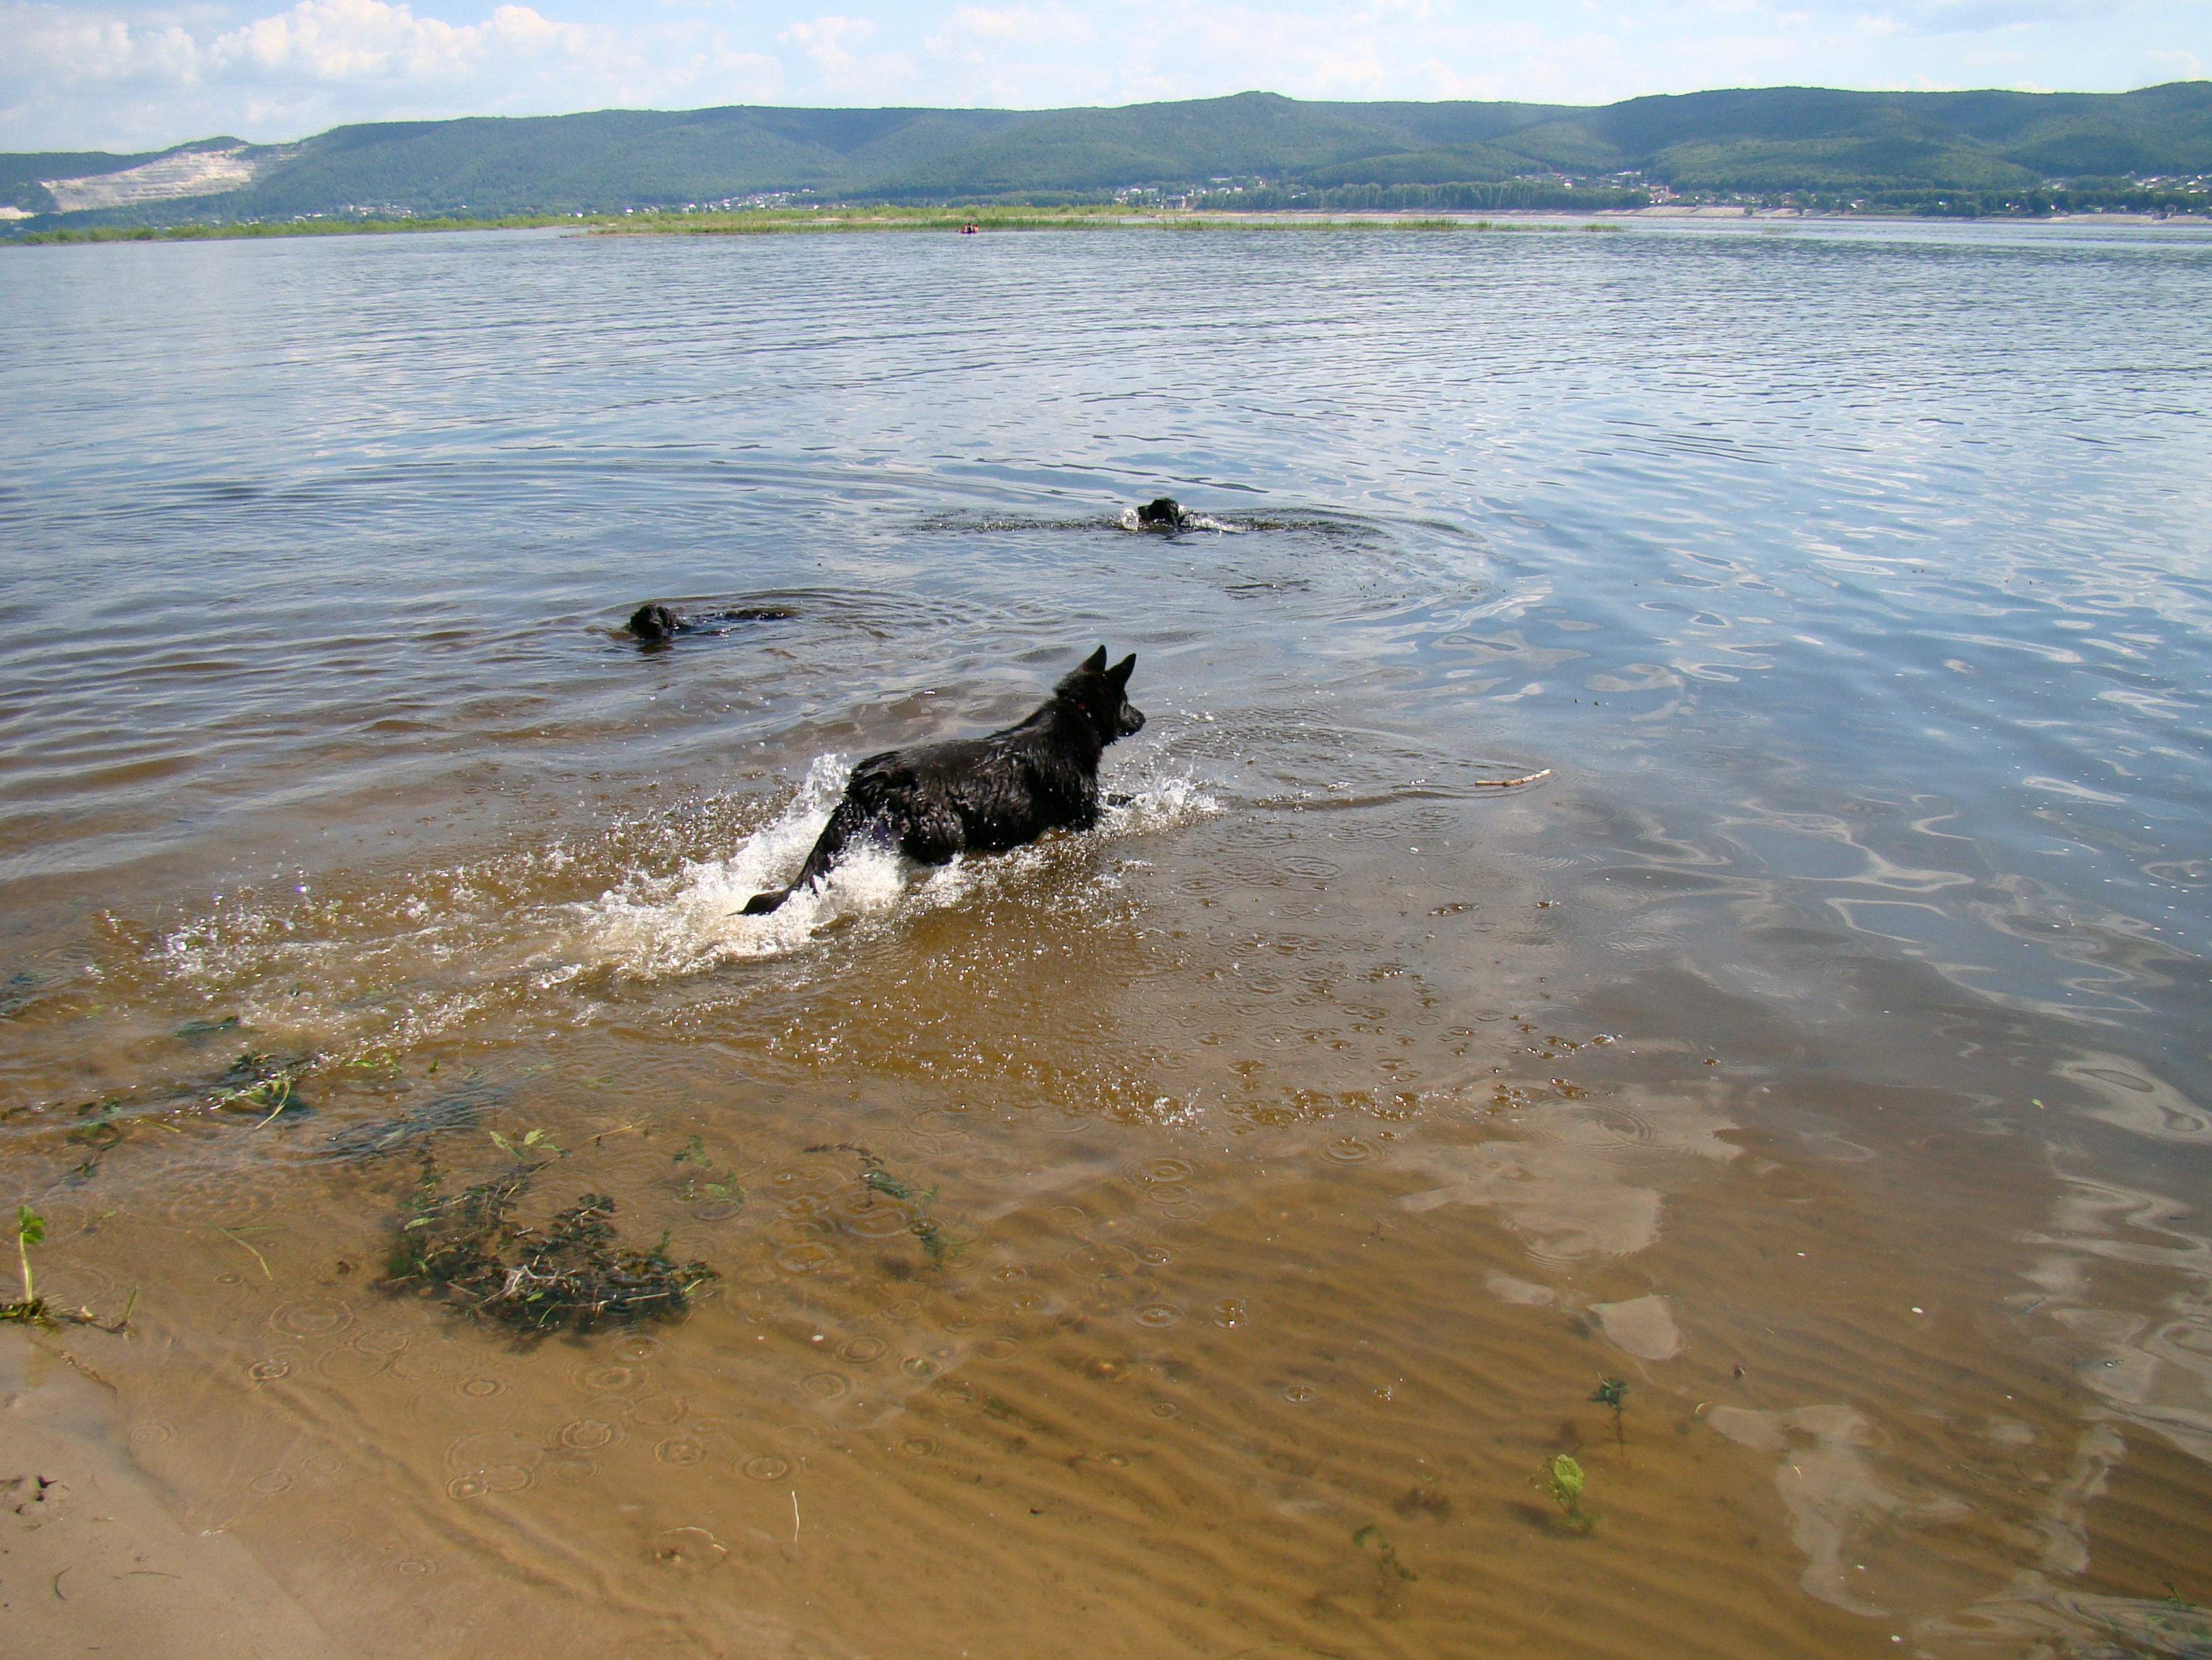
beach, sea, sun, shore, river, summer, wildlife, float, fish, dogs, russia, volga, samara, mudflat